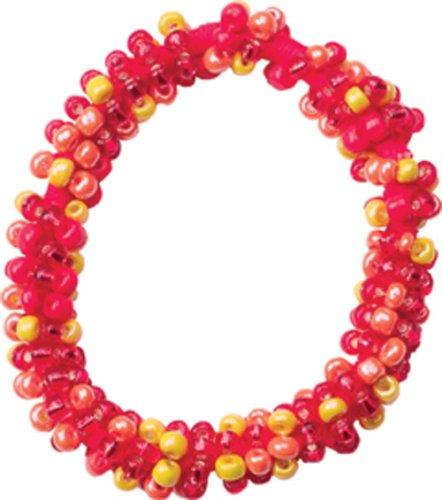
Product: ALEX Toys Do-it-Yourself Wear Beading Around Jewelry
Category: Toys & Games | Arts & Crafts | Craft Kits
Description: Great activity for one child or a small group.
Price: $15.89
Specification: ProductDimensions:9x1.5x5inches|ItemWeight:9.1ounces|ShippingWeight:9.6ounces(Viewshippingratesandpolicies)|ASIN:B000GI0TAM|Itemmodelnumber:A131W|Manufacturerrecommendedage:7-12years